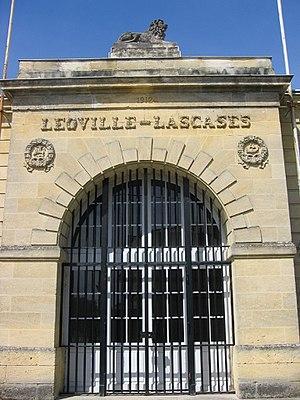
Le château Léoville Las Cases est un des plus anciens domaines viticoles médocains. Il est situé à Saint-Julien-Beychevelle en Gironde. En AOC saint-julien, il est classé deuxième cru au classement de 1855. Le vignoble jouxte celui du Château Latour, en étant séparé par la jalle Juillac.